The 17

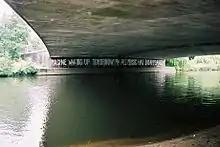
IMAGINE Graffiti in Derby made by Bill Drummond, photographed by John Hirst, 2008

Bill Drummond's 2008 book, titled "17", "draws on the strands of thought that led [him] to instigate The 17", from his childhood, his art school years and his work in the music industry. The book then documents The 17's first year including the choir's first performances, its reception and development by school children and Drummond's instigation of No Music Day. The book was published by Beautiful Books.